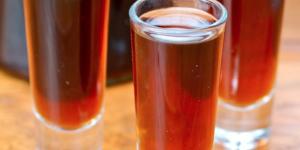
mistela de betarragas